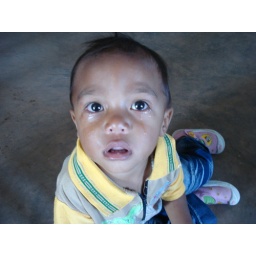
Crying little boy on the floor by the pharmacy one day.